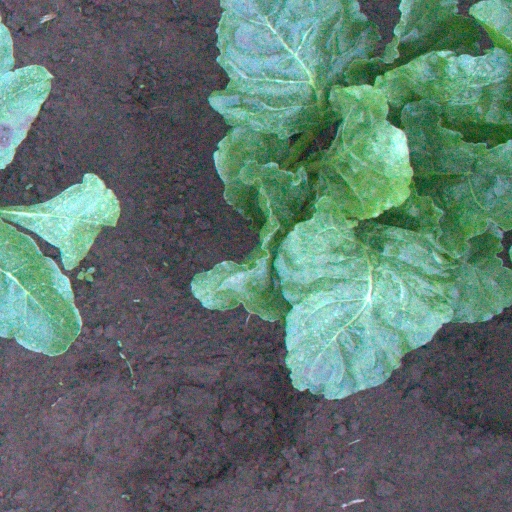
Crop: sugar beet